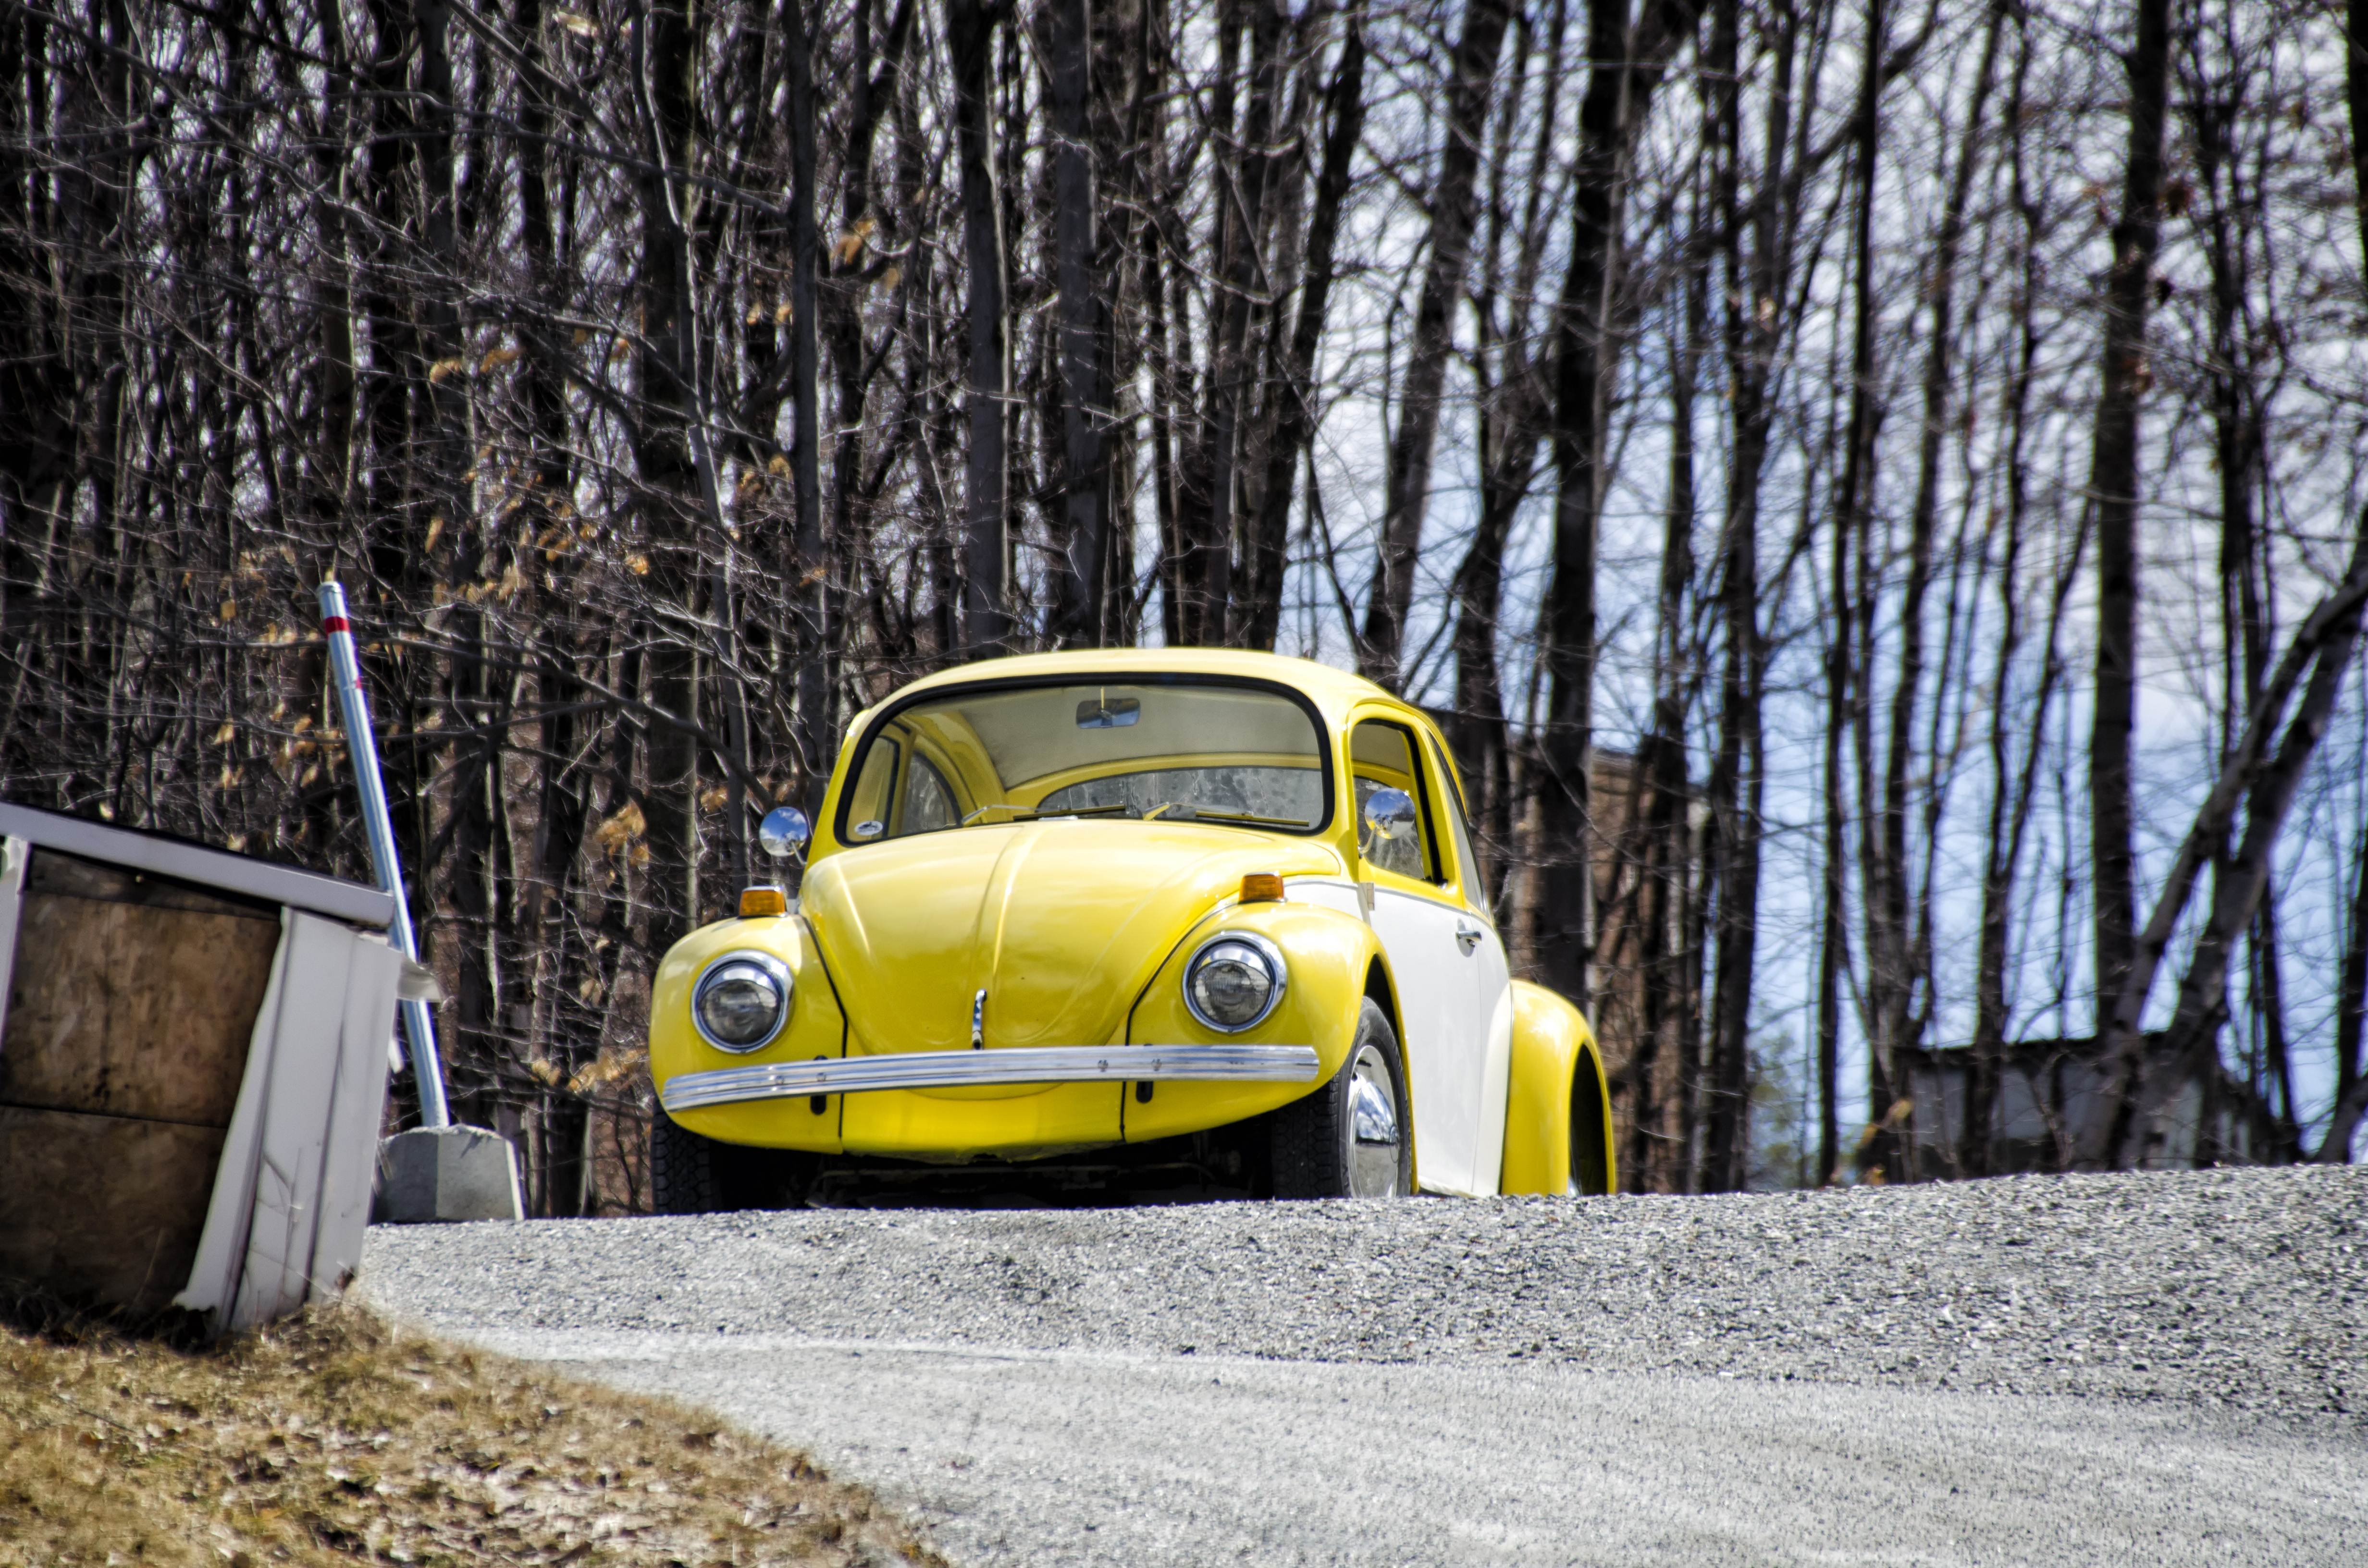
car, vehicle, sports car, canada, racing, vehicule, quebec, sherbrooke, land vehicle, volkswagen beetle, auto racing, automobile make, automotive design, subcompact car, rallying